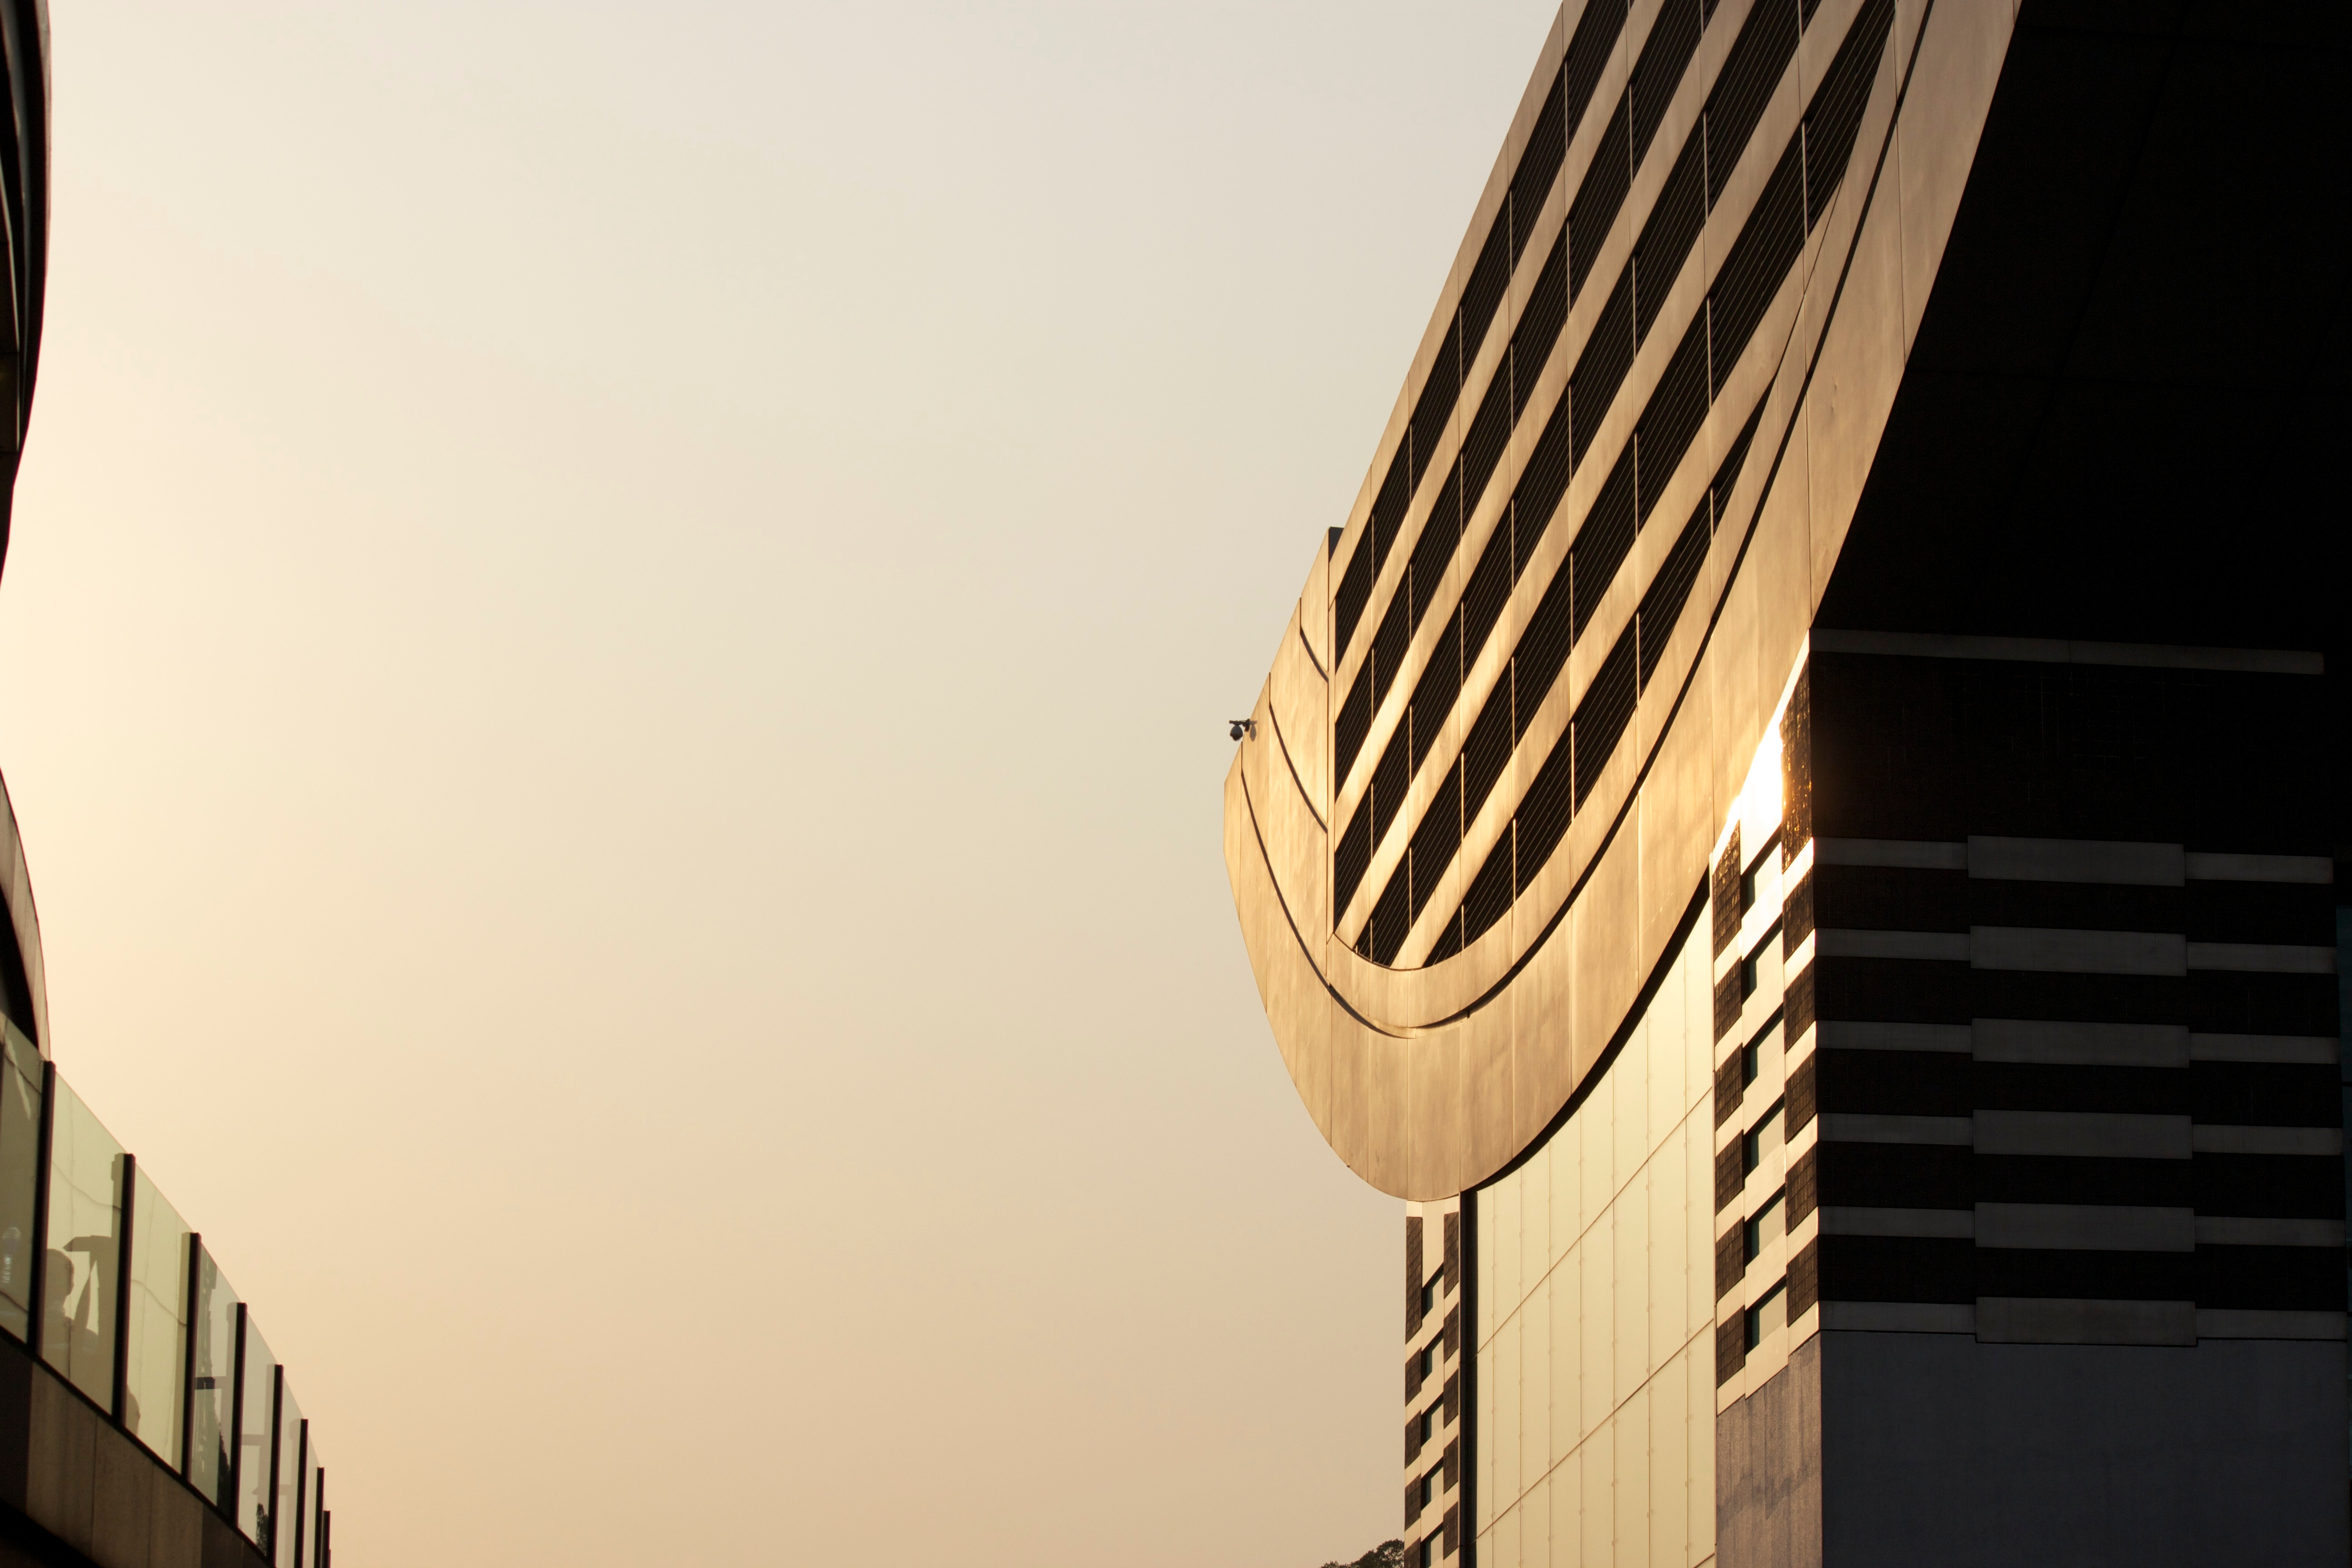
light, wood, color, lighting, interior design, light fixture, shape